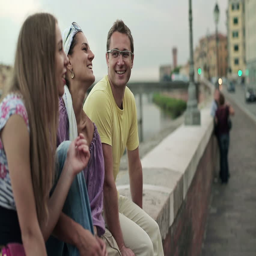
young friends talking in the city , steadicam shot